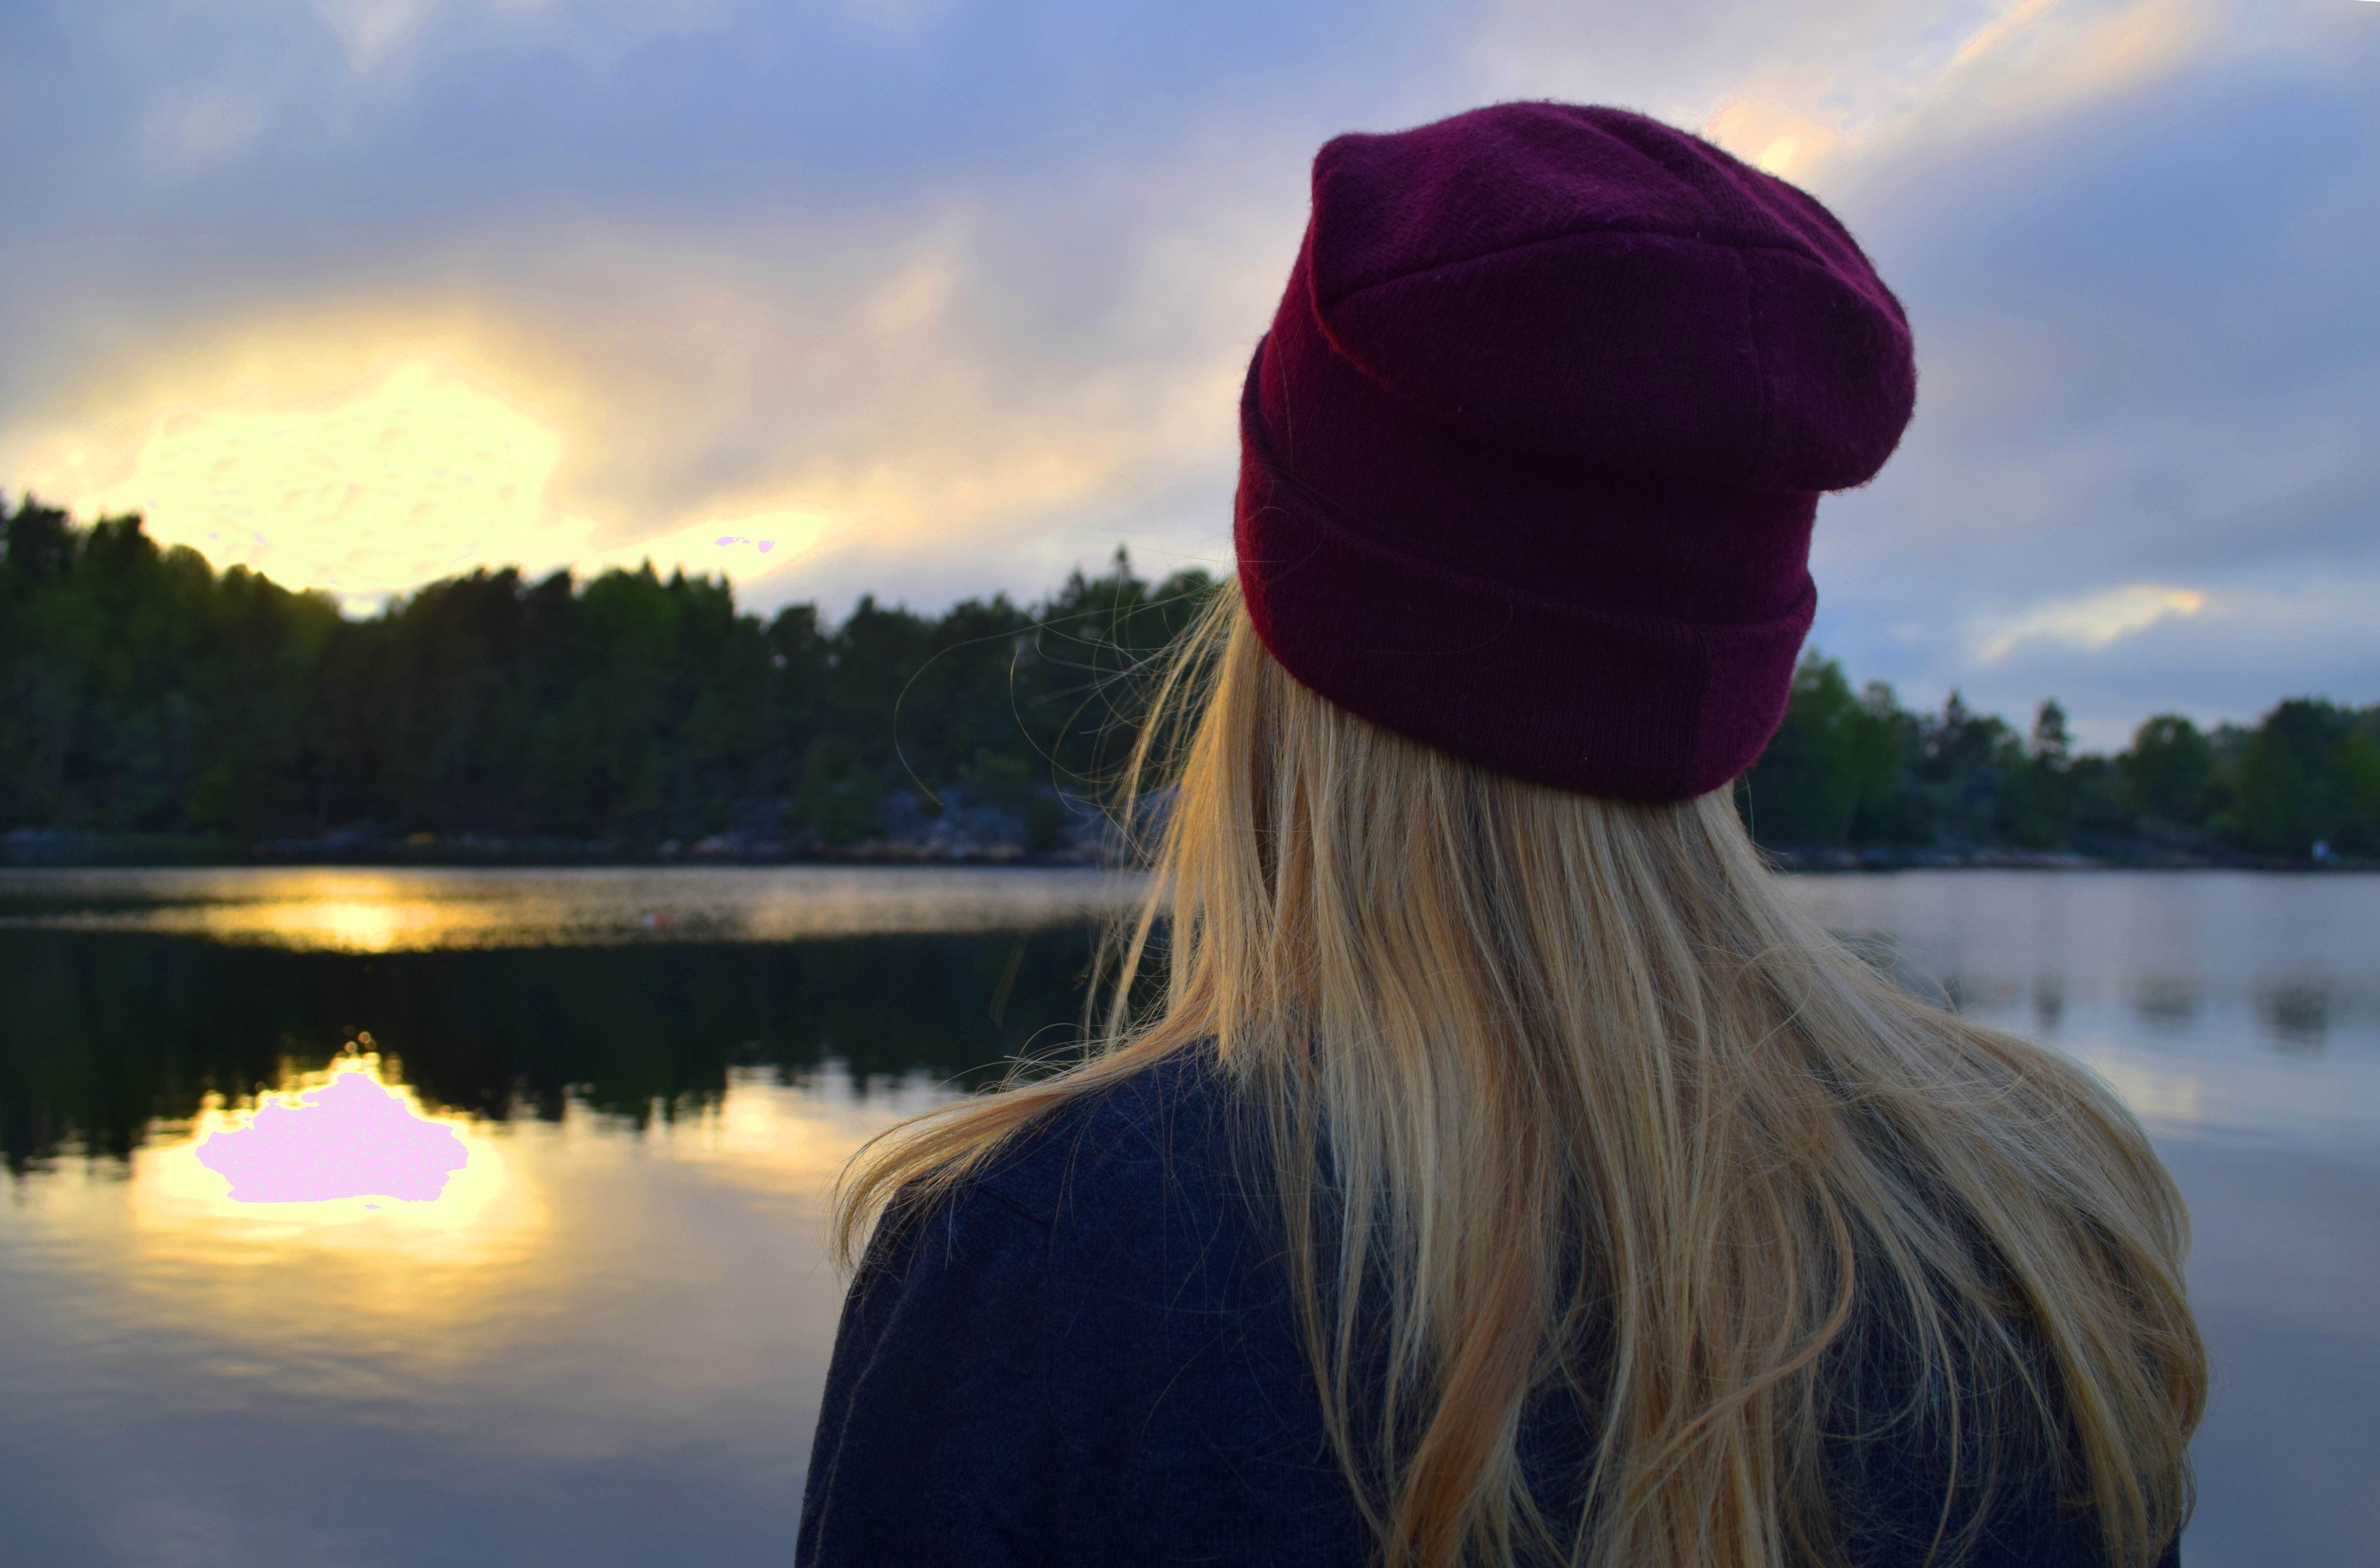
landscape, sea, cloud, sunset, sunlight, morning, flower, lake, travel, evening, reflection, season, sweden, scandinavia